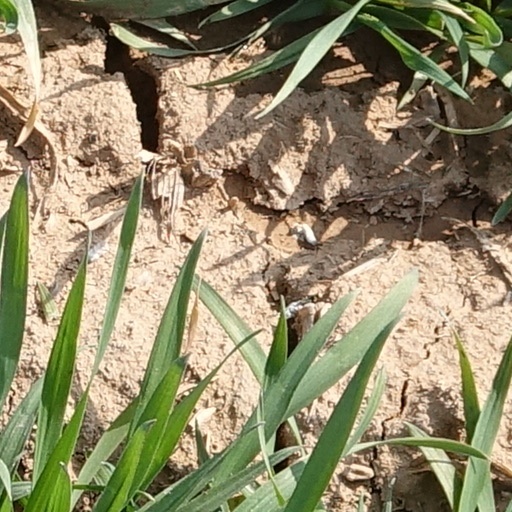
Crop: wheat